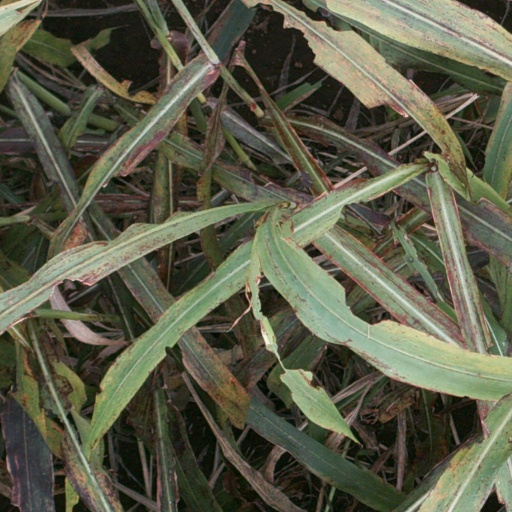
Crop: sorghum